Jade Mountain Illustrating the Gathering of Scholars at the Lanting Pavilion

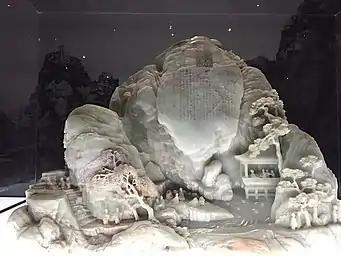
jade mountain 2018

This piece was made in 1790 during the Qing dynasty, which reigned from 1644 to 1912 and was the final imperial dynasty. It was made under the fifth emperor of the dynasty, Qianlong, who commissioned this sculpture, which “remains the largest jade carving outside of China”. During this period, China was deeply steeped in a respect for tradition. Over the years, society in China grew to be more conservative. Art was just as much about politics as it was about the opportunity to depict the beauty of creation.